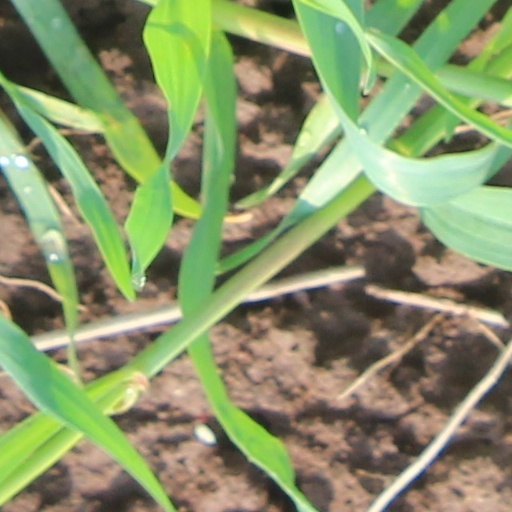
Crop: wheat